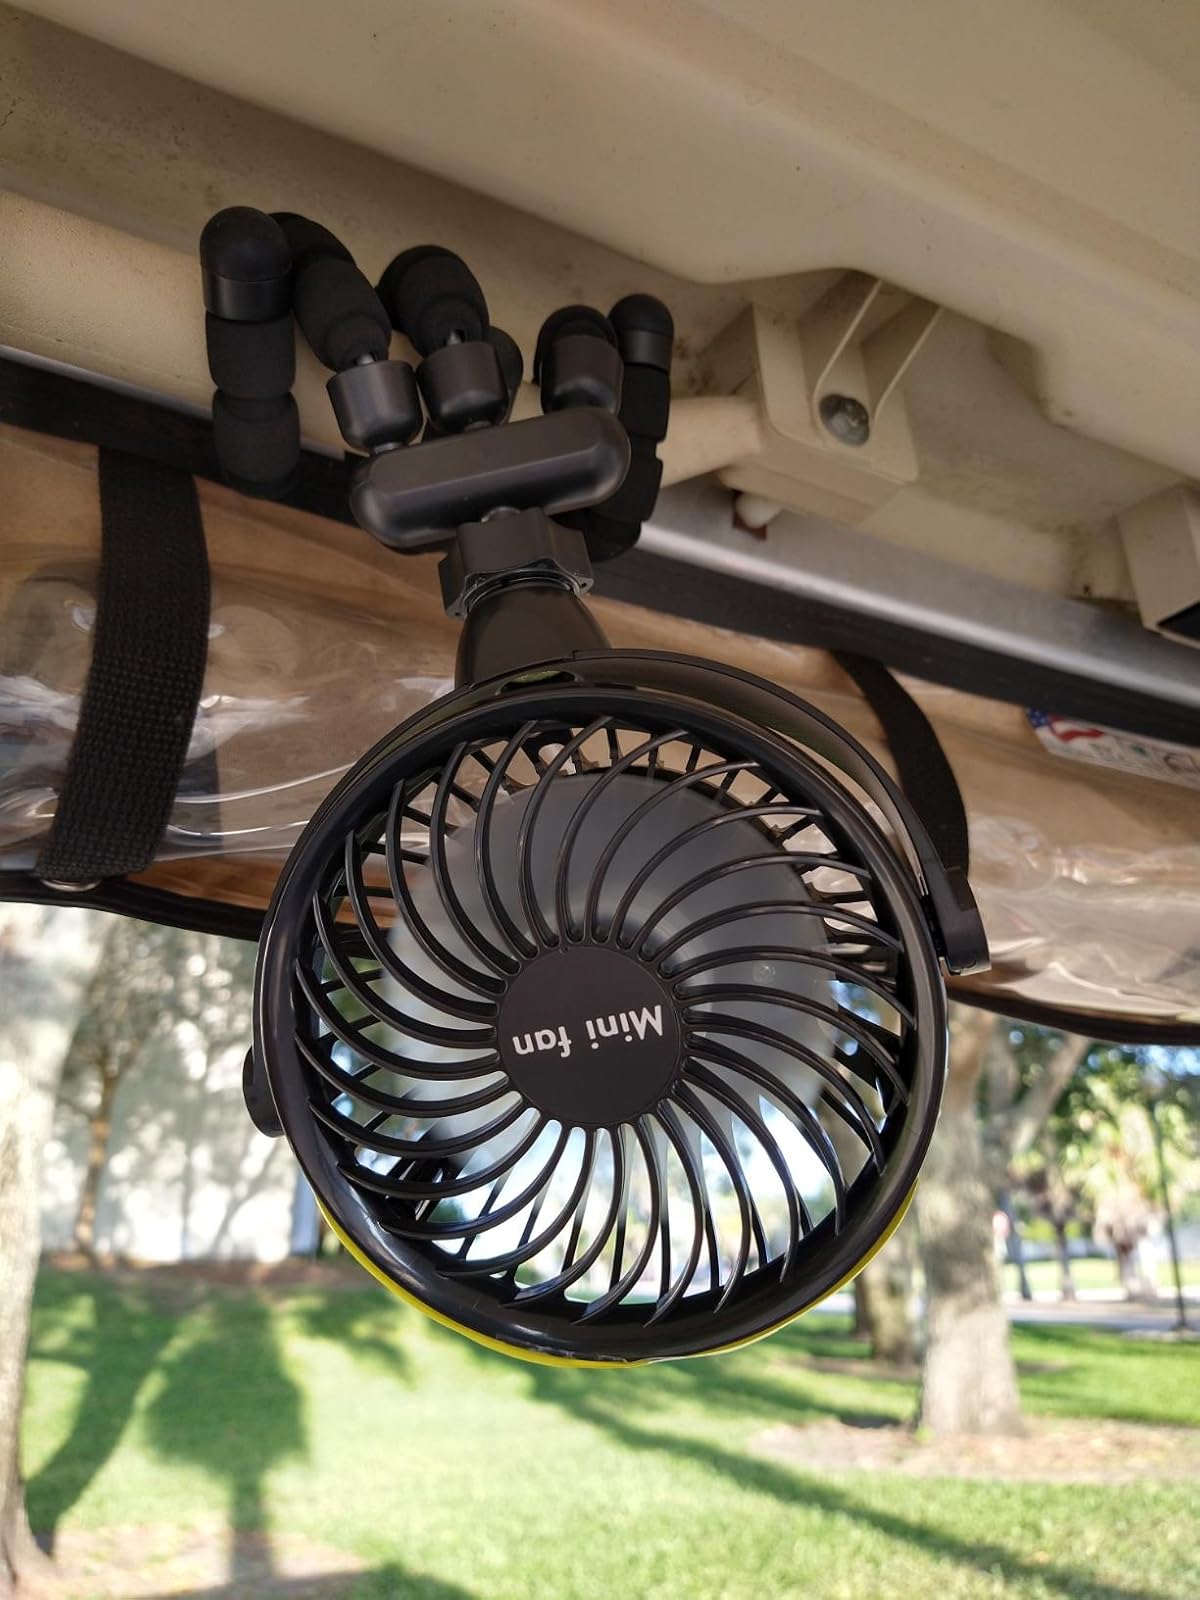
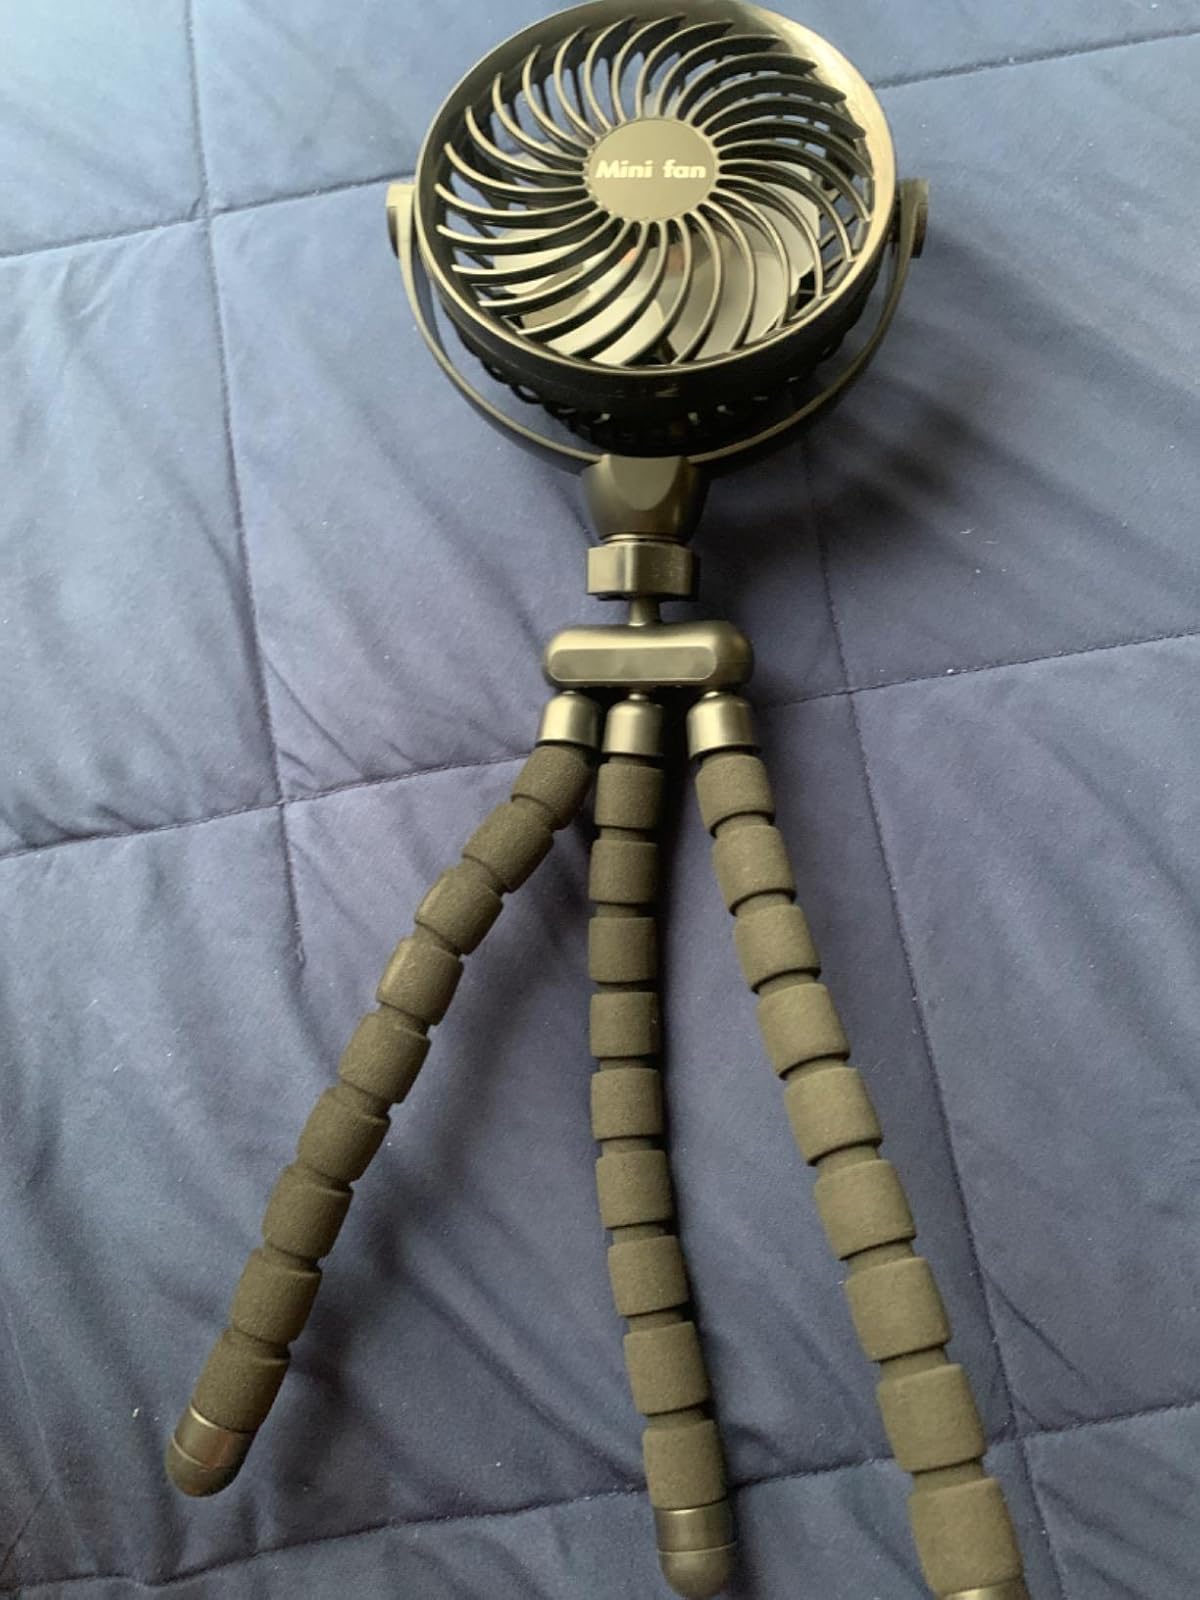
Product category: fan
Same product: yes